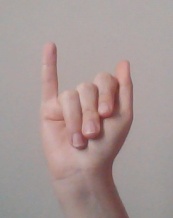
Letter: meem